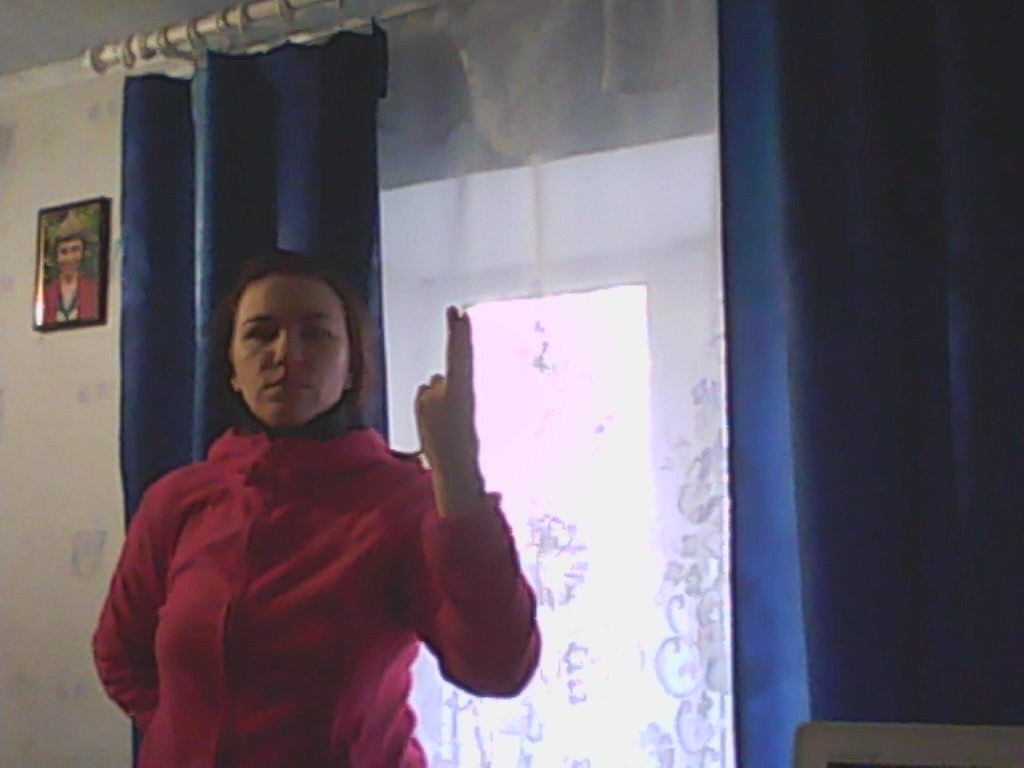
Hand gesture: two_up_inverted